David Kirby (poet)

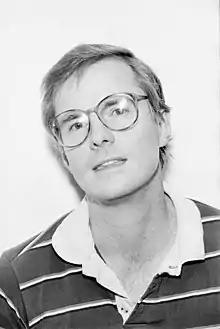
Kirby in 1984.

David Kirby (born 1944) is an American poet and the Robert O. Lawton Distinguished Professor of English at Florida State University (FSU).